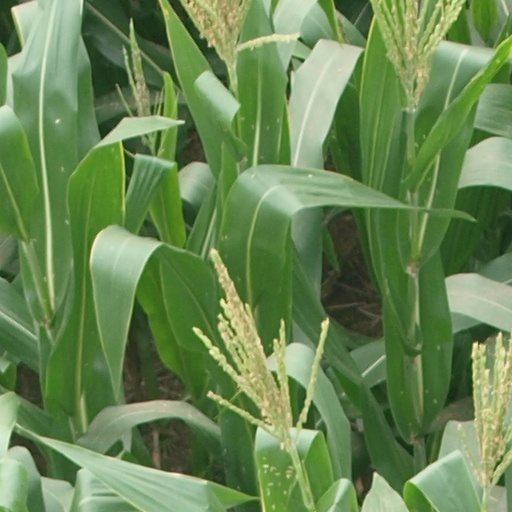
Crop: maize; corn